Showman's road locomotive

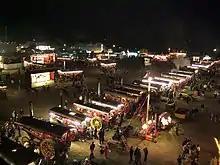
Night-time view of showman's engines, at the Great Dorset Steam Fair, 2007

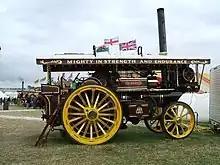
"The Iron Maiden", a preserved showman's engine

A showman's road locomotive or showman's engine is a steam-powered road-going 'locomotive' designed to provide power and transport for a travelling funfair or circus. Similar to other road-going traction engines, showman's engines were normally distinguished by the addition of a full-length canopy, a dynamo mounted in front of the chimney, and brightly coloured paintwork with ornate decorations. The dynamo was used to generate electricity to illuminate and power various fairground rides. Although originally the ride's motion was powered by an internal steam engine, some later rides were driven direct from the showman's engine via a belt drive.